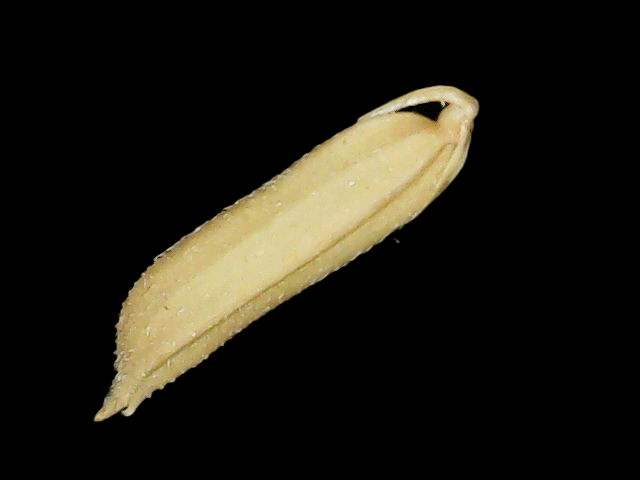
Rice variety: Binadhan19